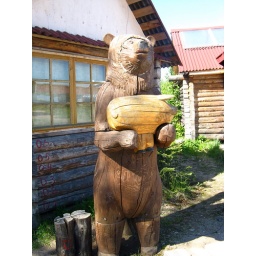
There were a number of wooden bear sculptures around the village of Svir'stroi